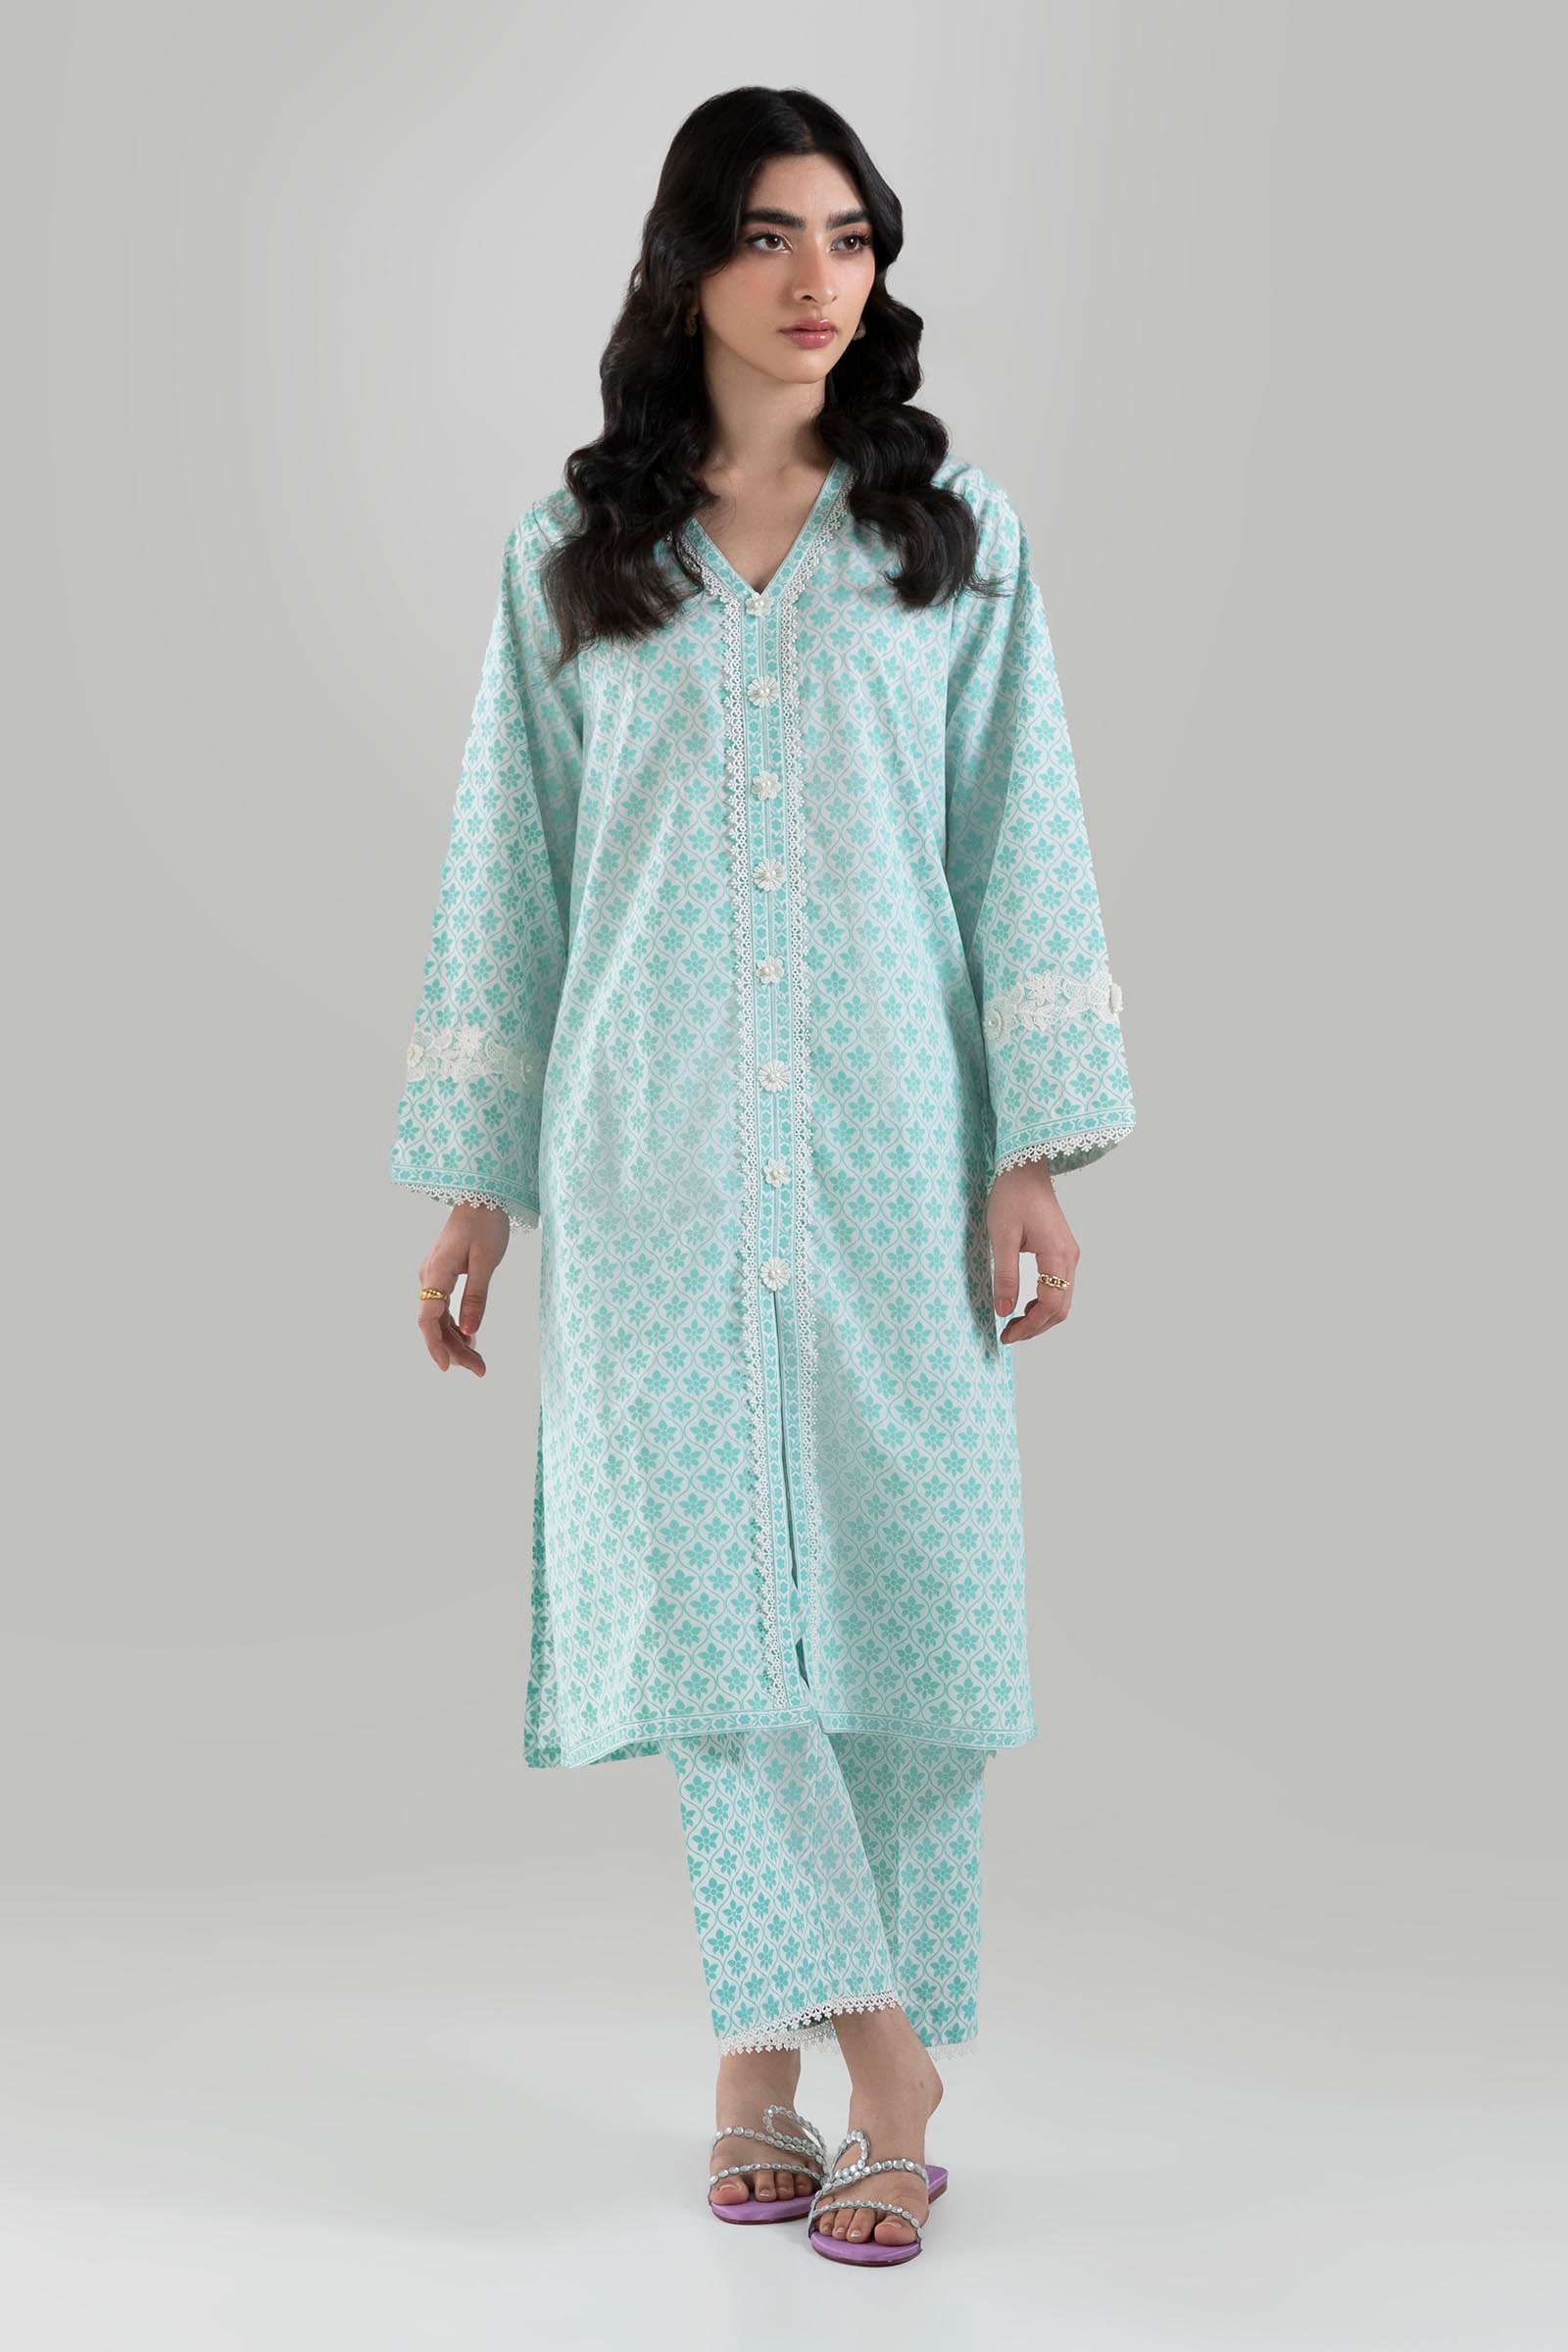
mint multi kurta pajamas